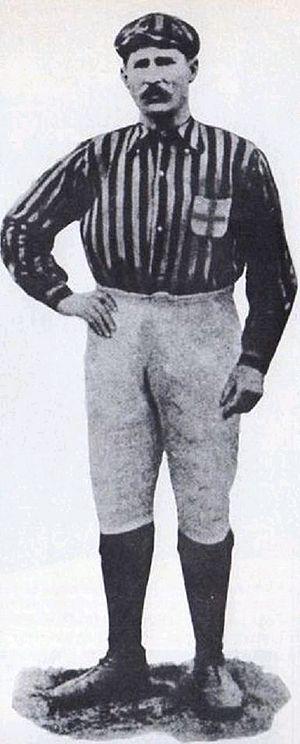
L'Associazione Calcio Milan S.p.A., connu sous le nom de Milan ou AC Milan en Italie et Milan AC en France, est un club de football italien fondé le 16 décembre 1899 sous le nom initial de Milan Foot-Ball and Cricket Club. L'équipe première, qui évolue en Serie A, est entraînée par Stefano Pioli.